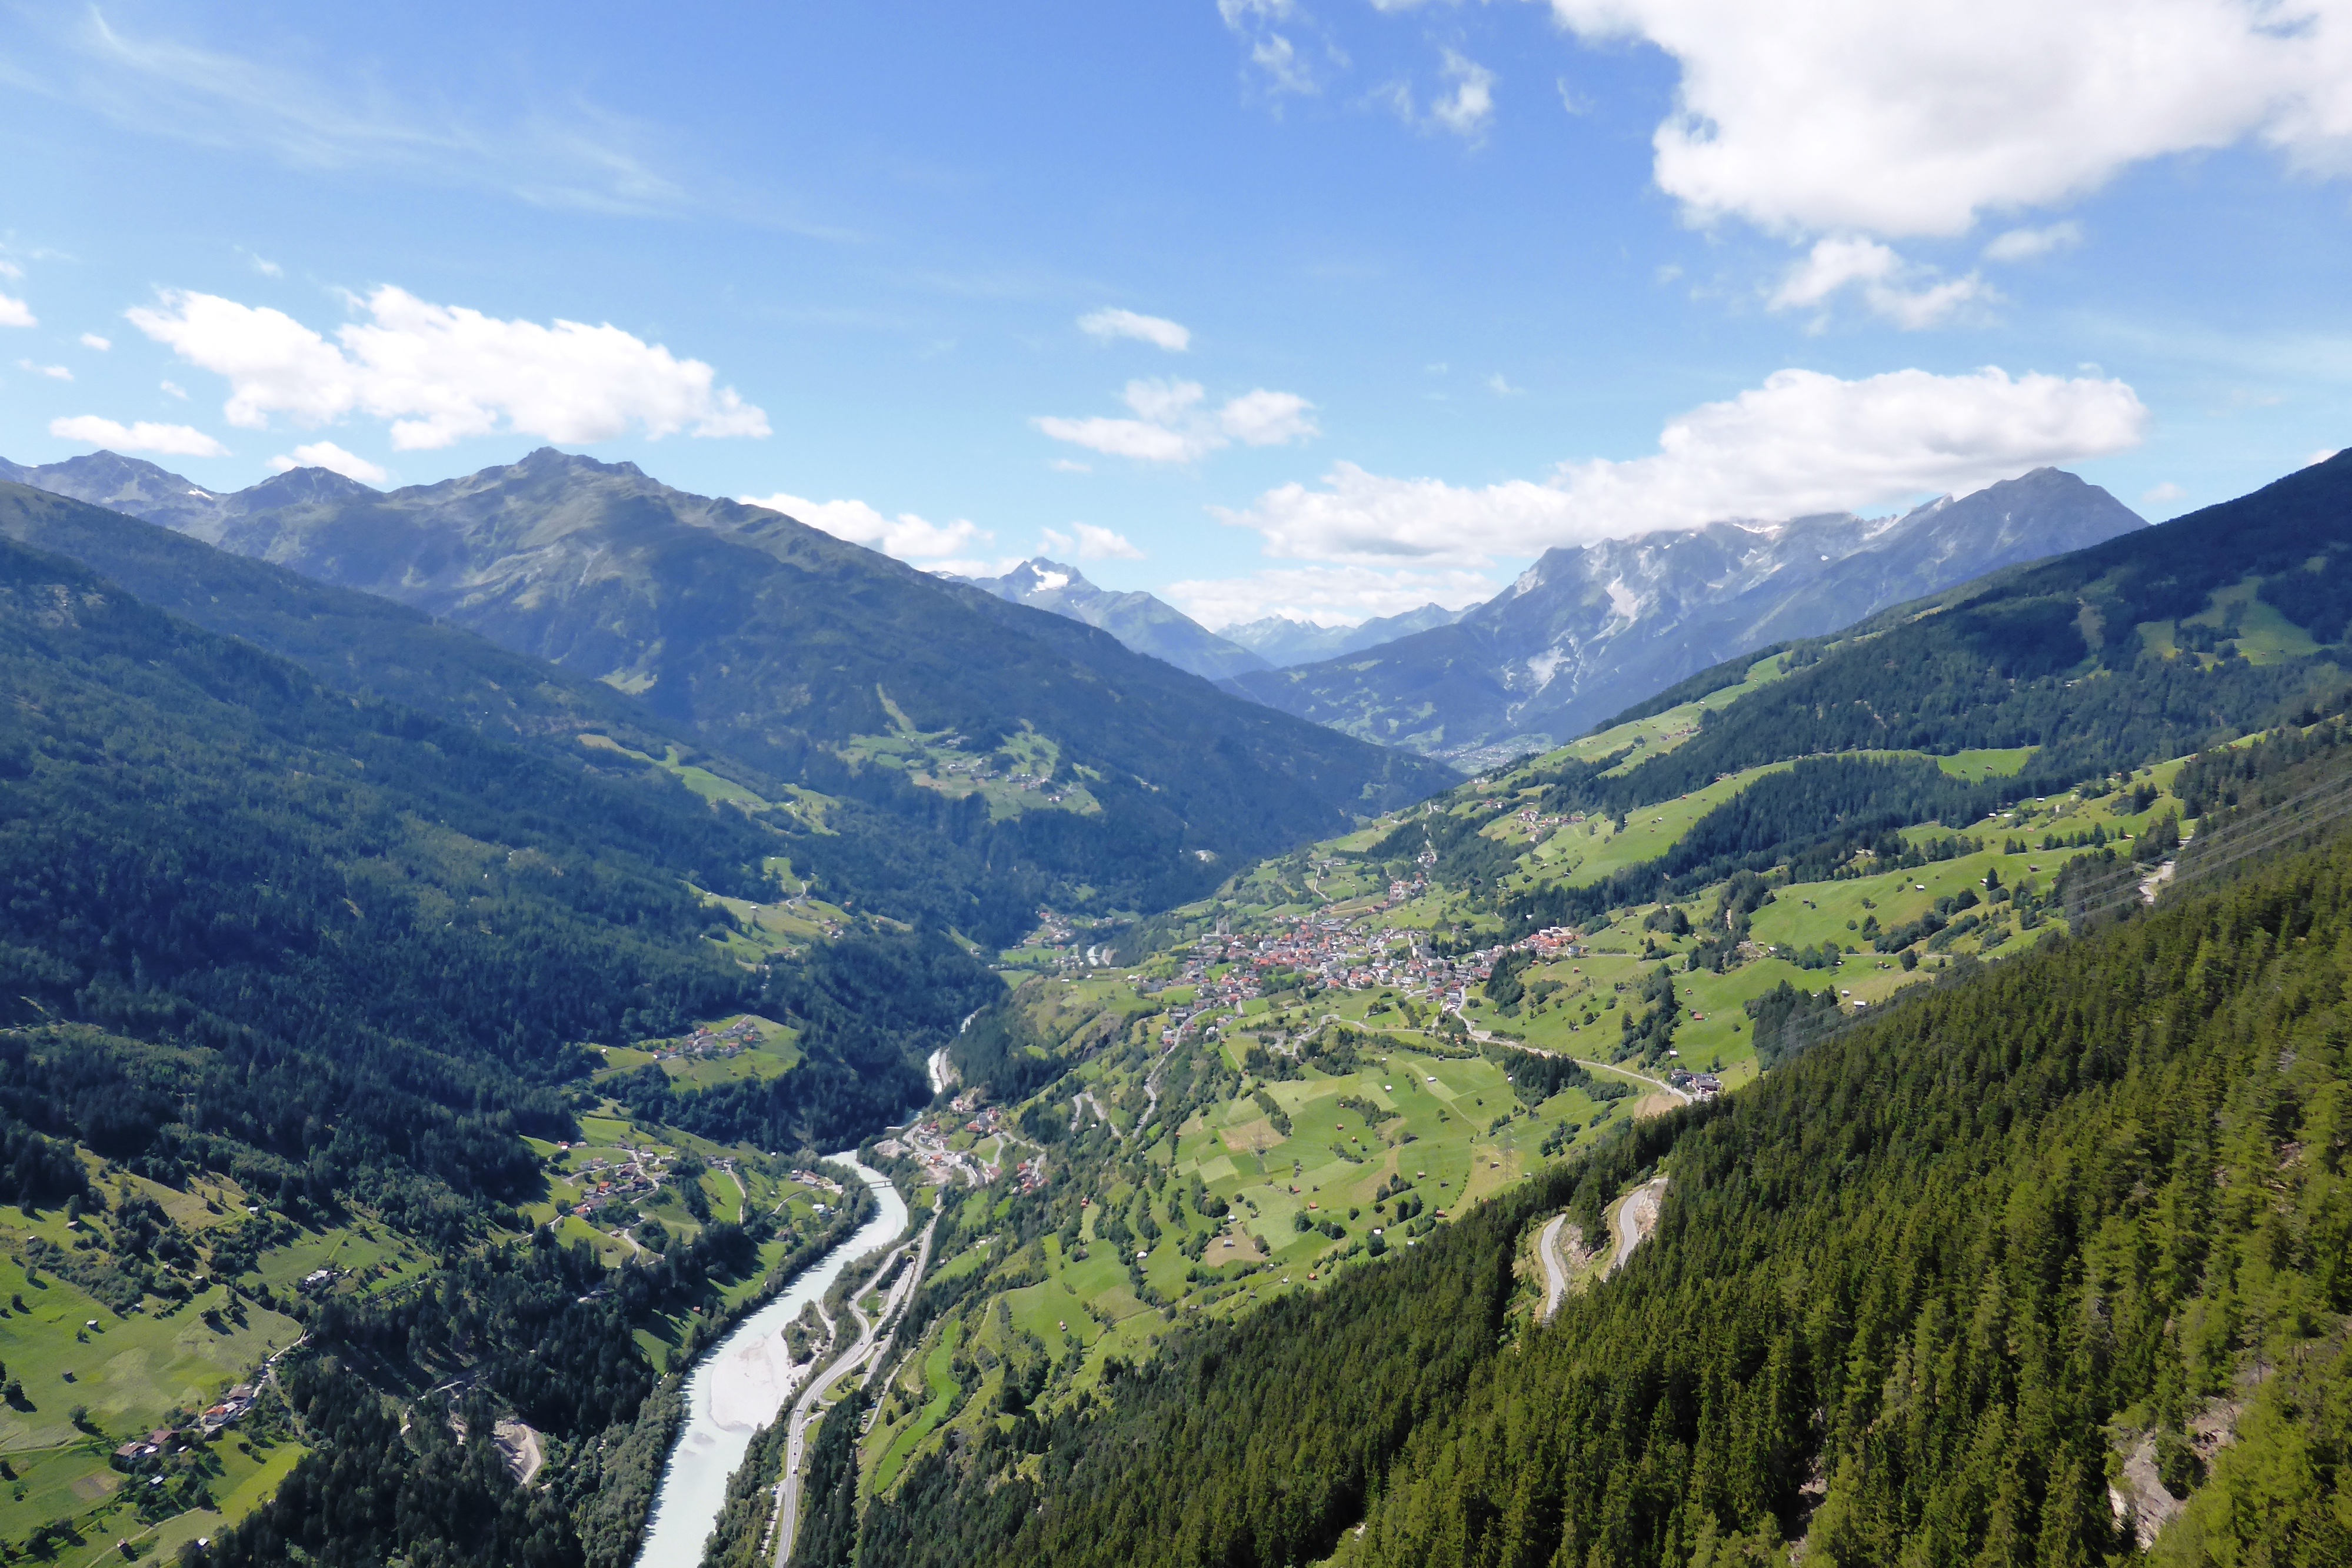
landscape, walking, mountain, hill, valley, mountain range, fjord, ridge, alps, plateau, landform, mountain pass, inntal valley, hill station, geographical feature, mountainous landforms, piller height, kaunergrat